Duden

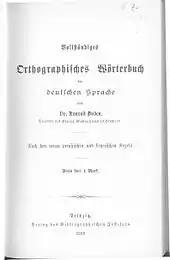
", first edition by (1880)

The Duden is a dictionary of the Standard High German language, first published by Konrad Duden in 1880, and later by Bibliographisches Institut GmbH, which was merged into Cornelsen Verlag in 2022.